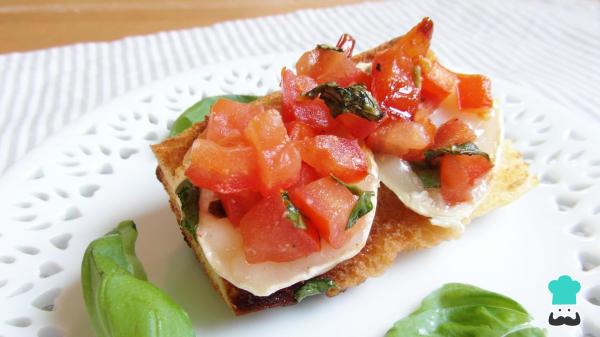
Finalmente, sirve las tostas de queso, tomate y albahaca todavía calientes como aperitivo, entrante o, incluso, plato principal acompañadas de puré de patatas, por ejemplo, o patatas asadas. ¡Buen provecho!